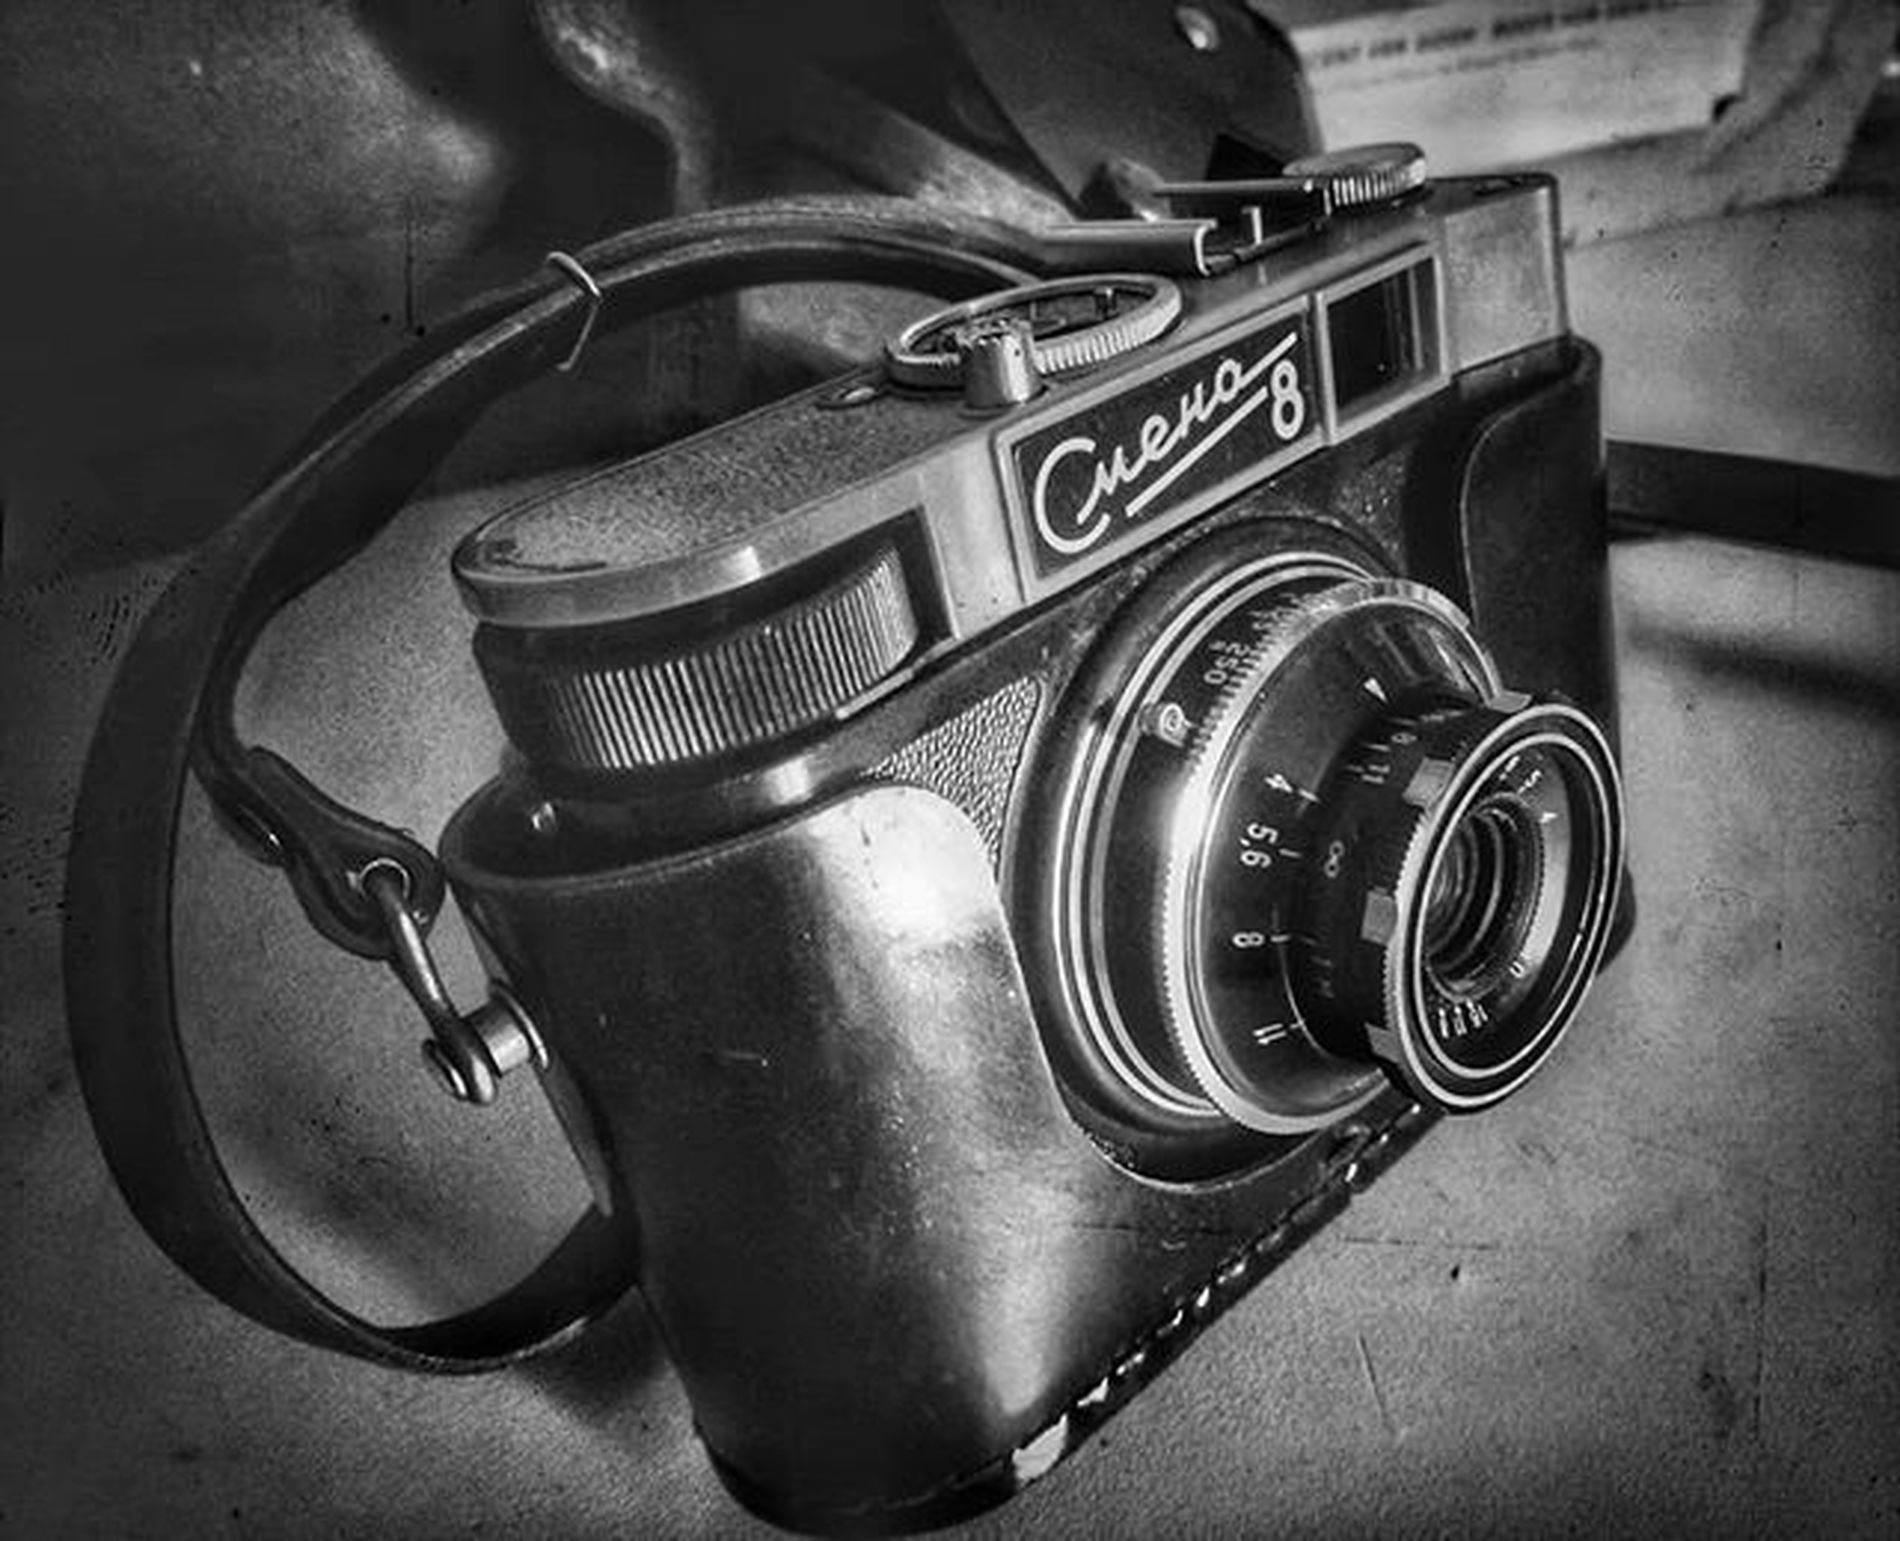
A Classic Camera
A classic old camera with a cover and strap made of leather. The camera has an old model of zooming part. The whole photo is black and white.
A photograph taken from a slightly high and tilted angle of an old classic camera with a leather cover and strap. The whole photo is black and white to give a classic atmosphere to the photo.
Labels: Camera, Electronics, Accessories, Strap, Digital Camera, Leather Cover, Background